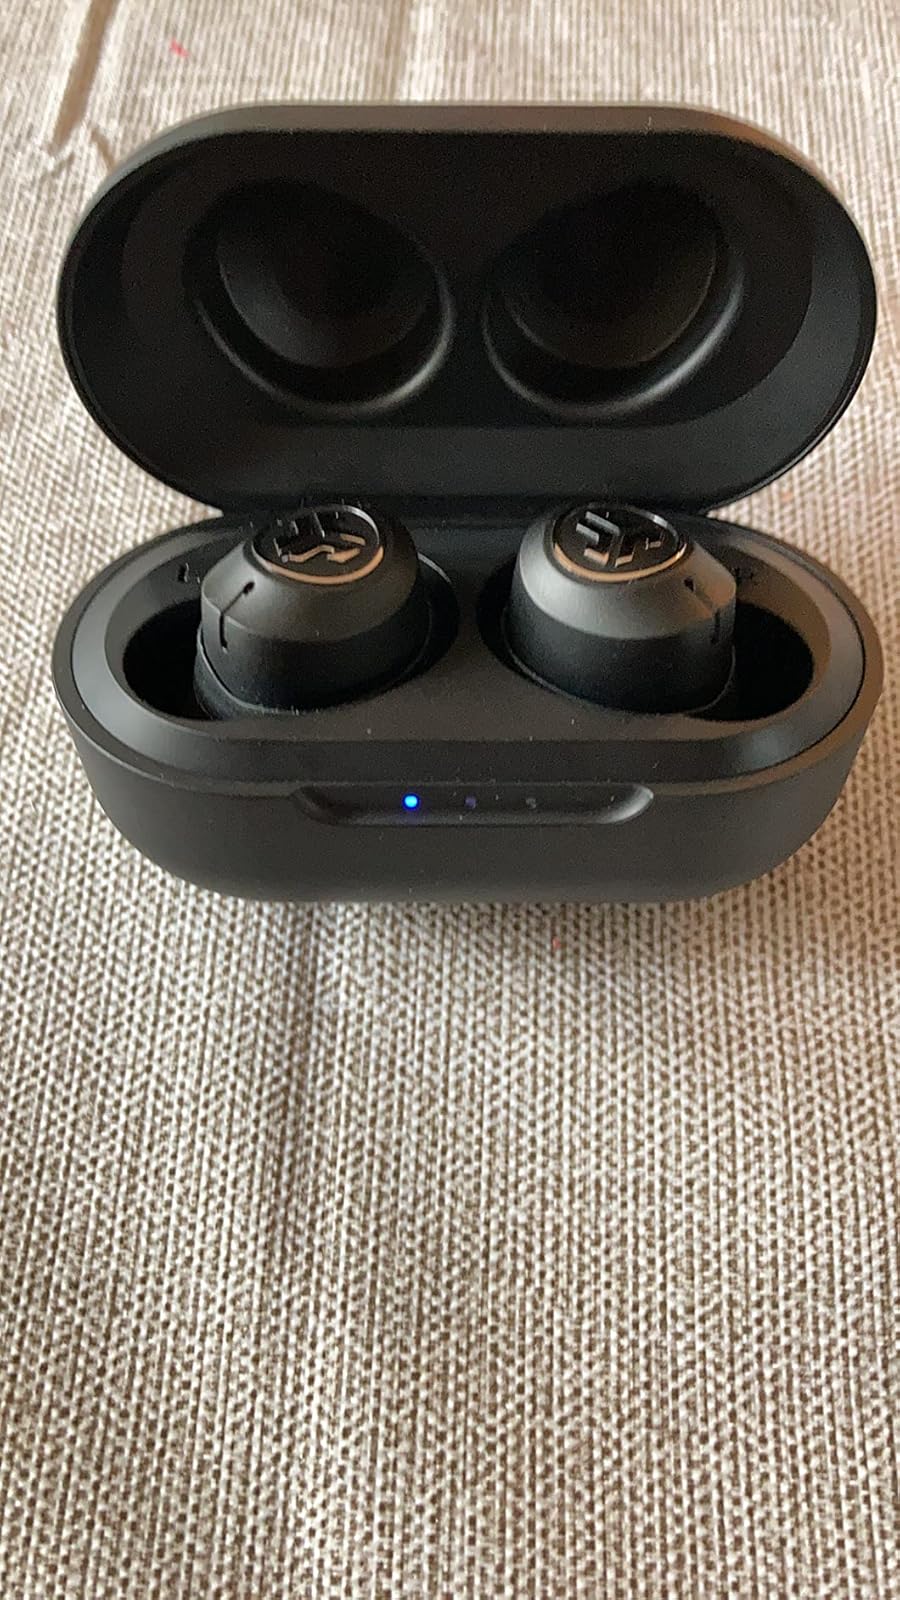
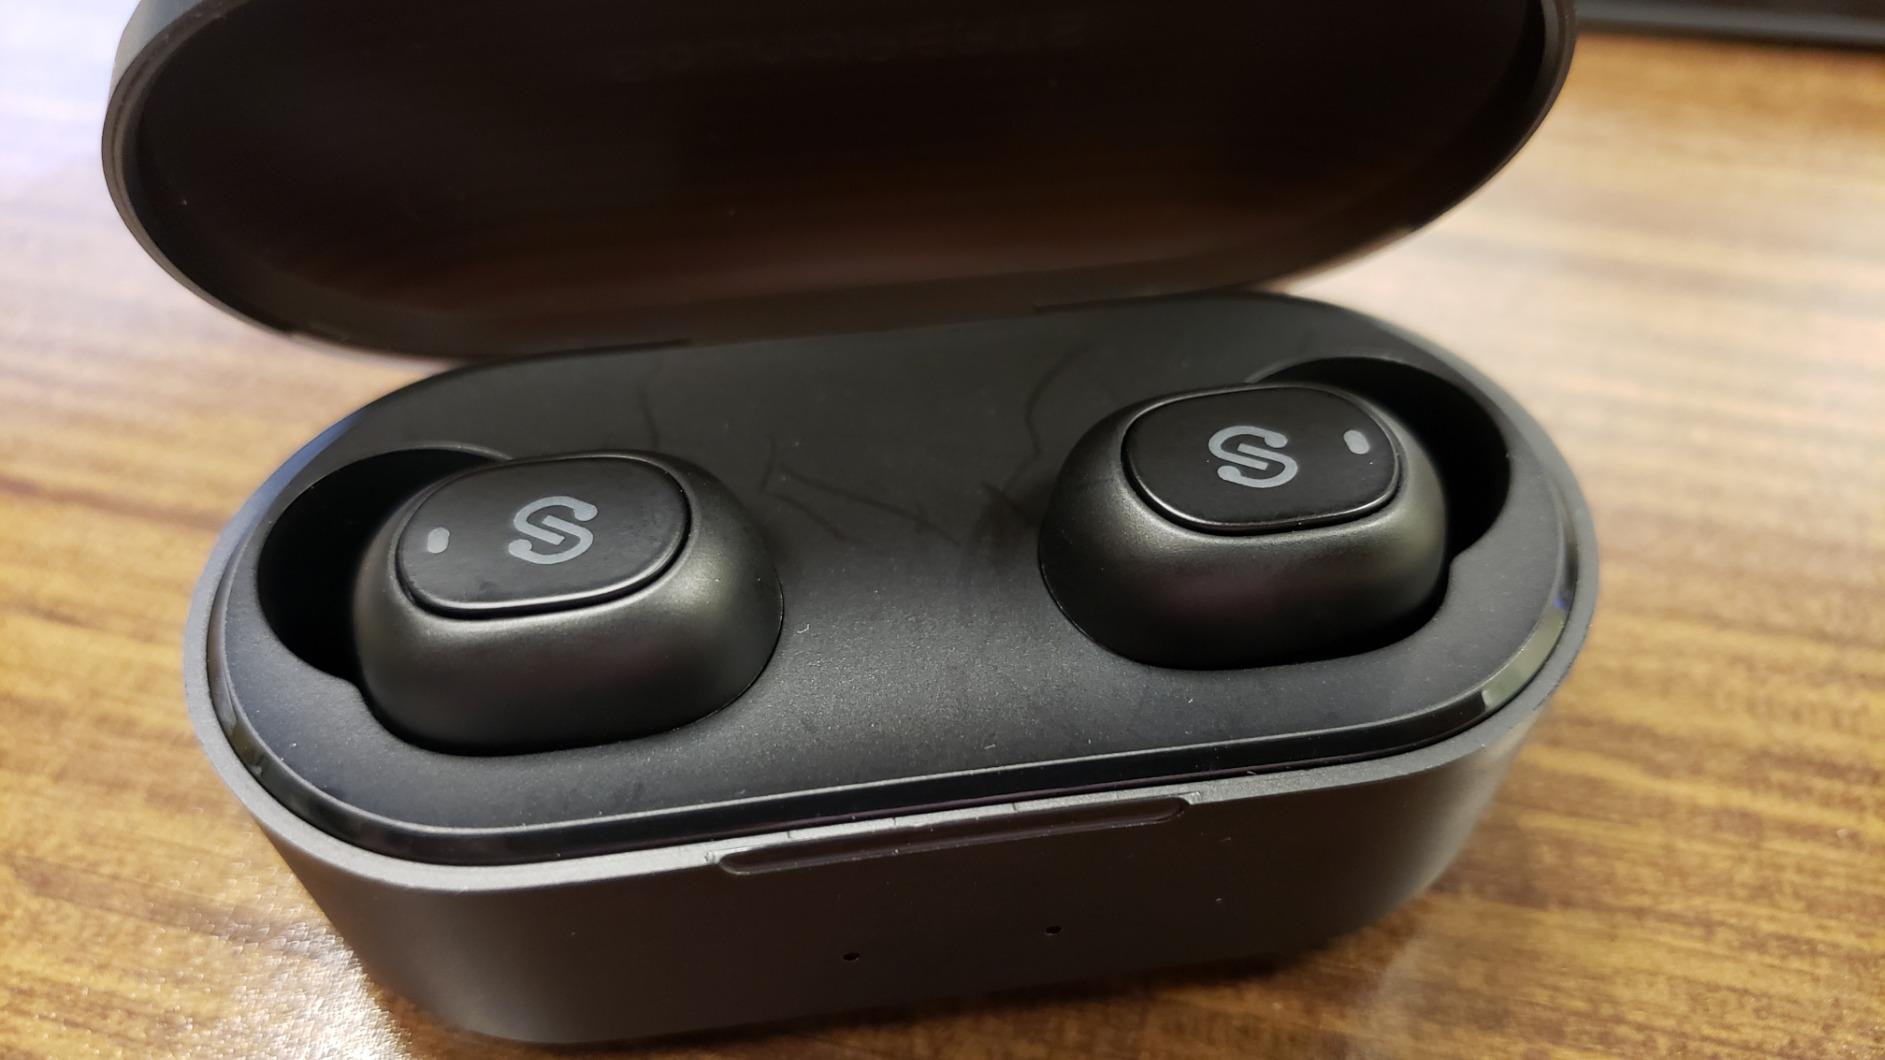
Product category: earbuds
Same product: no